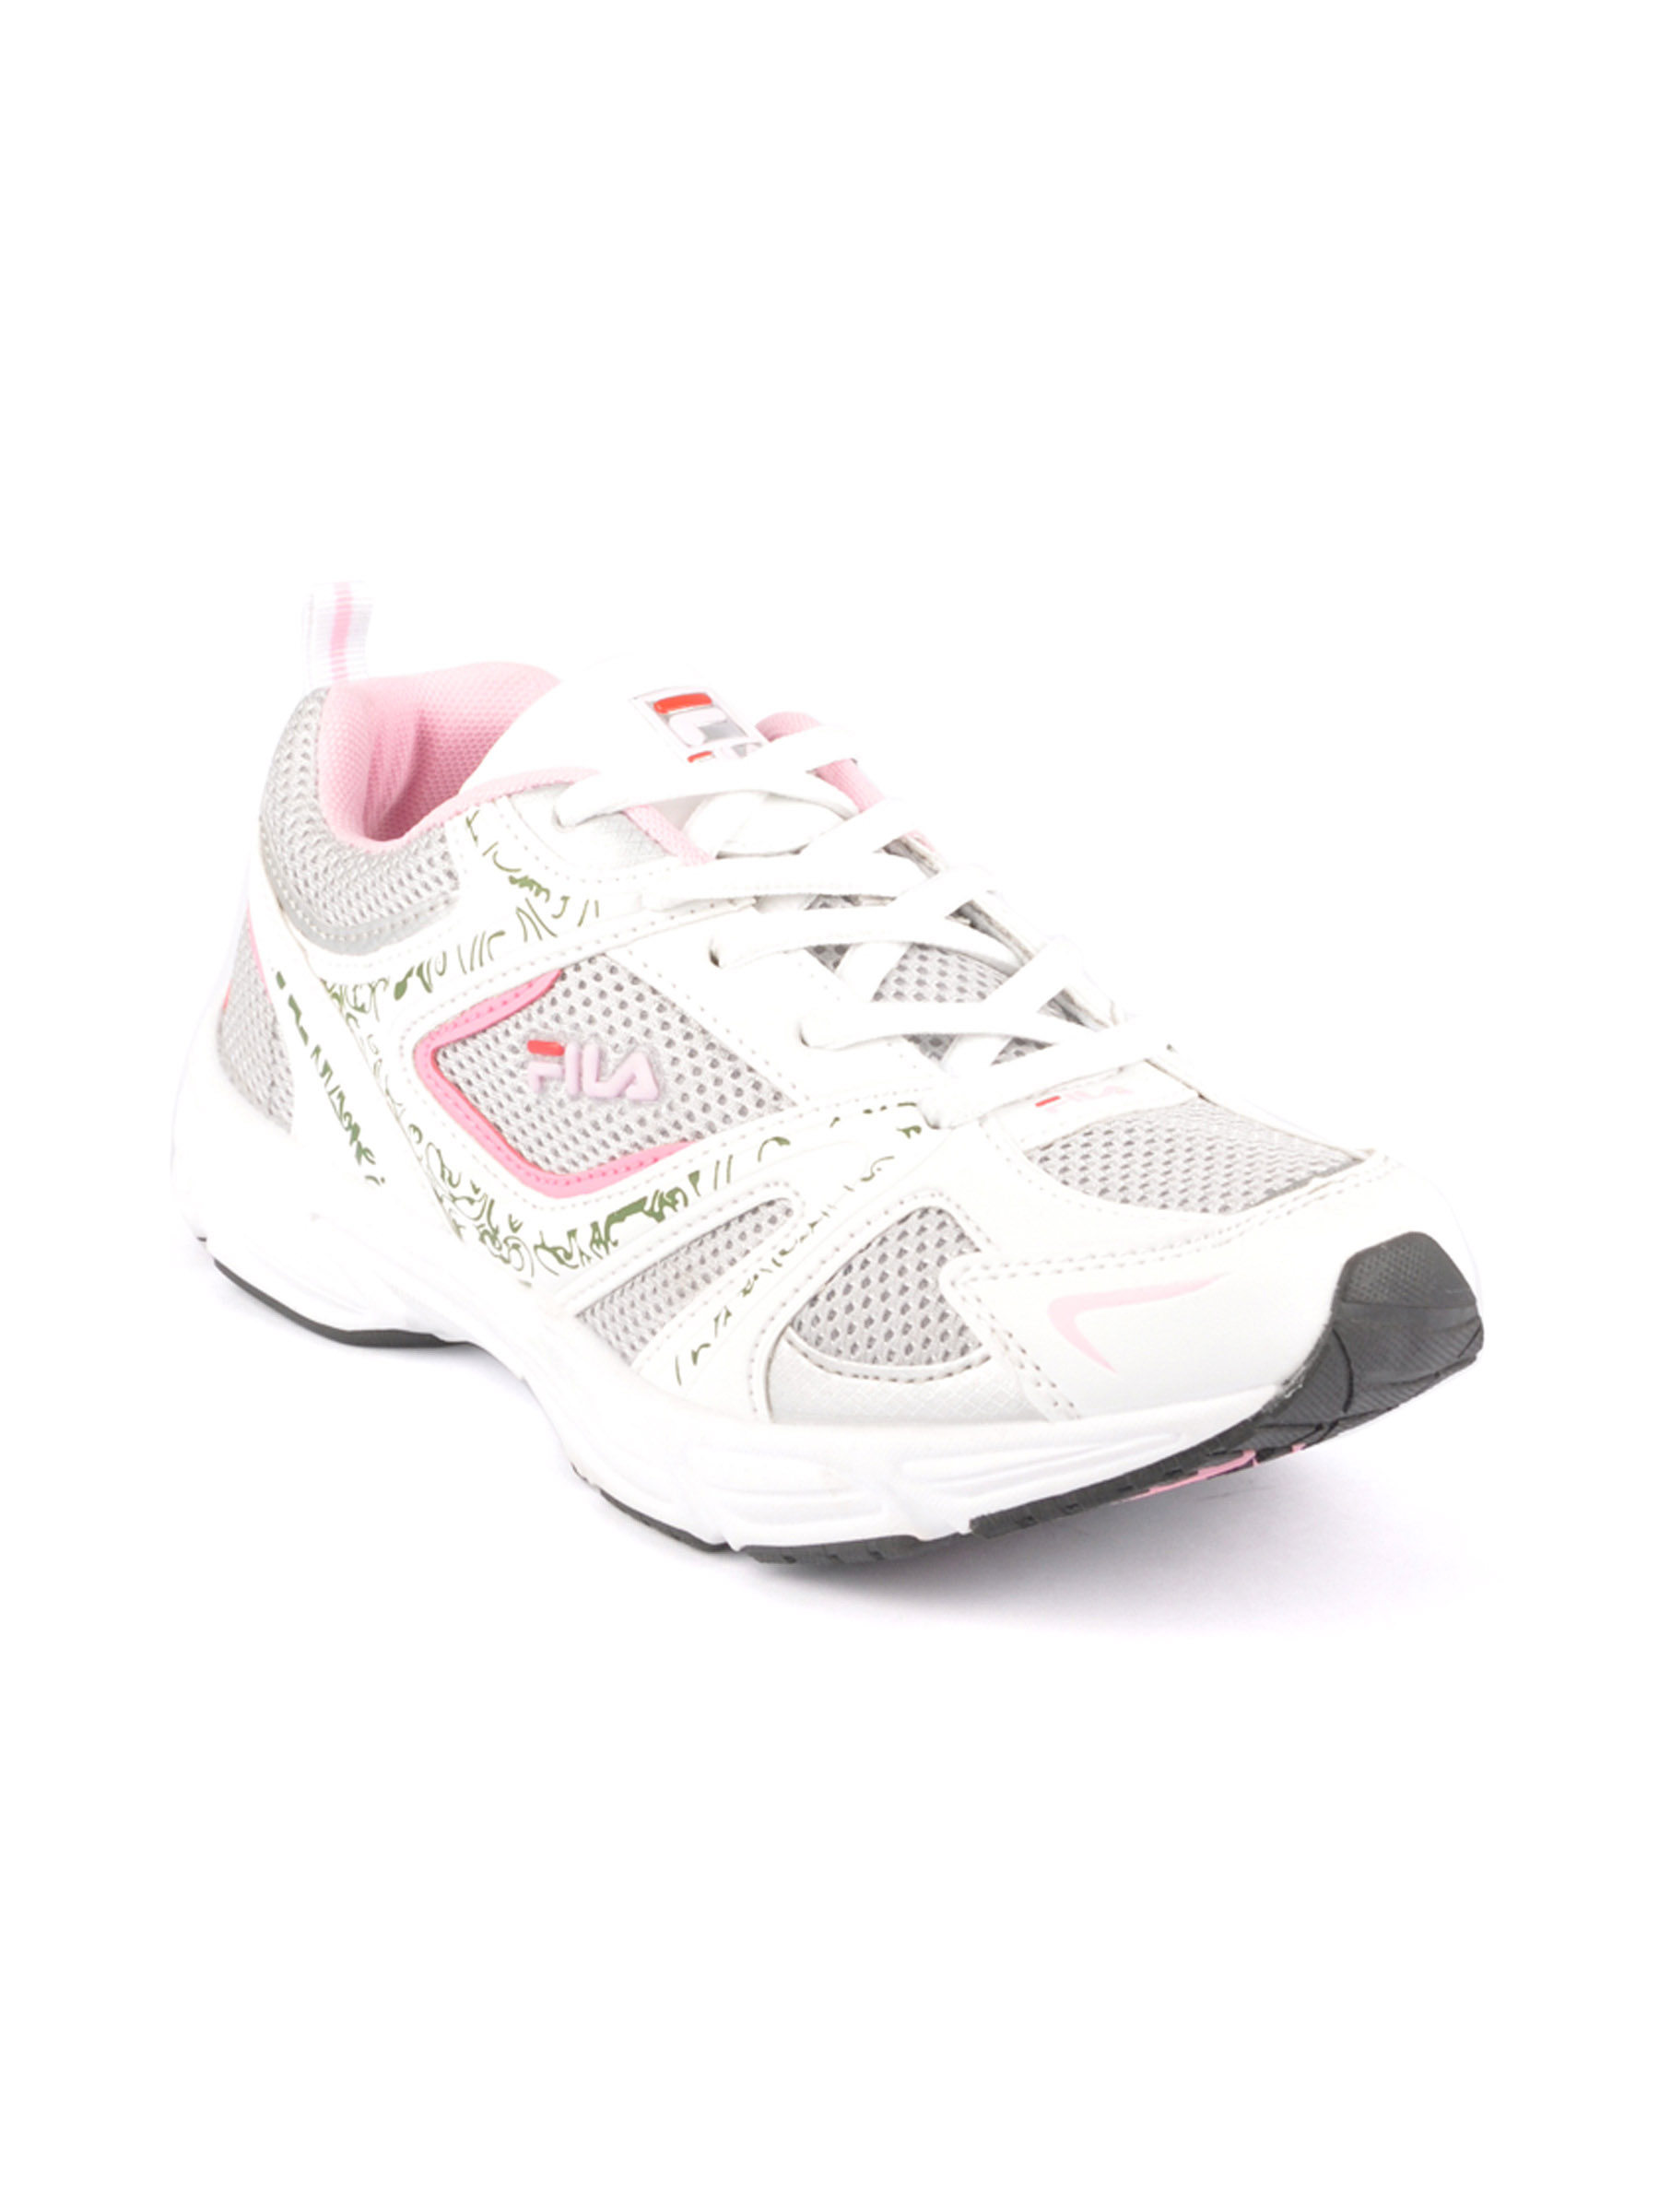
Fila Women Elixir Low White Shoes
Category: Footwear / Shoes / Sports Shoes
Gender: Women
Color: White
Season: Fall 2011
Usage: Sports